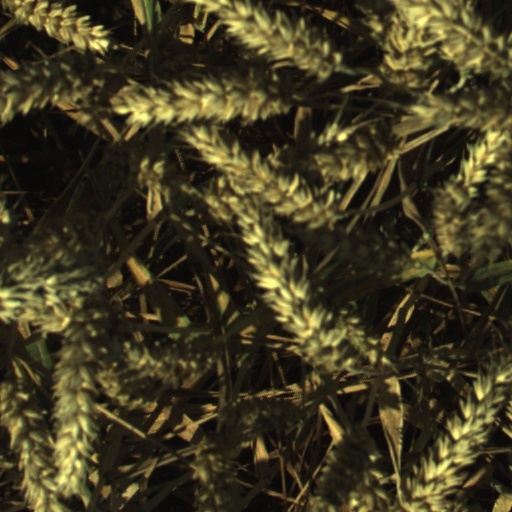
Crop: wheat